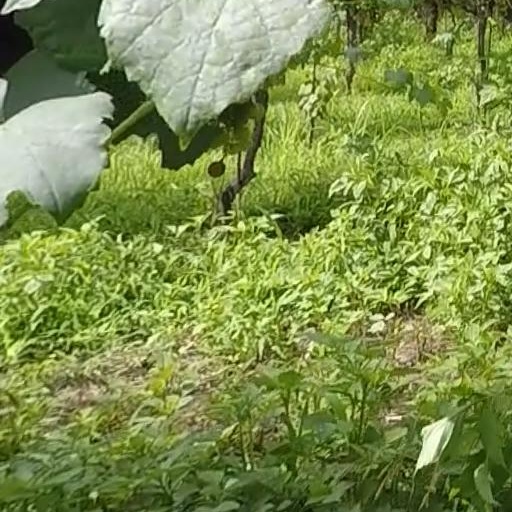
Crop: grape